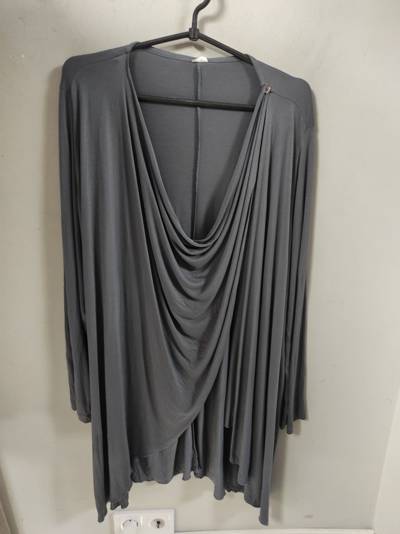
Waste category: clothes